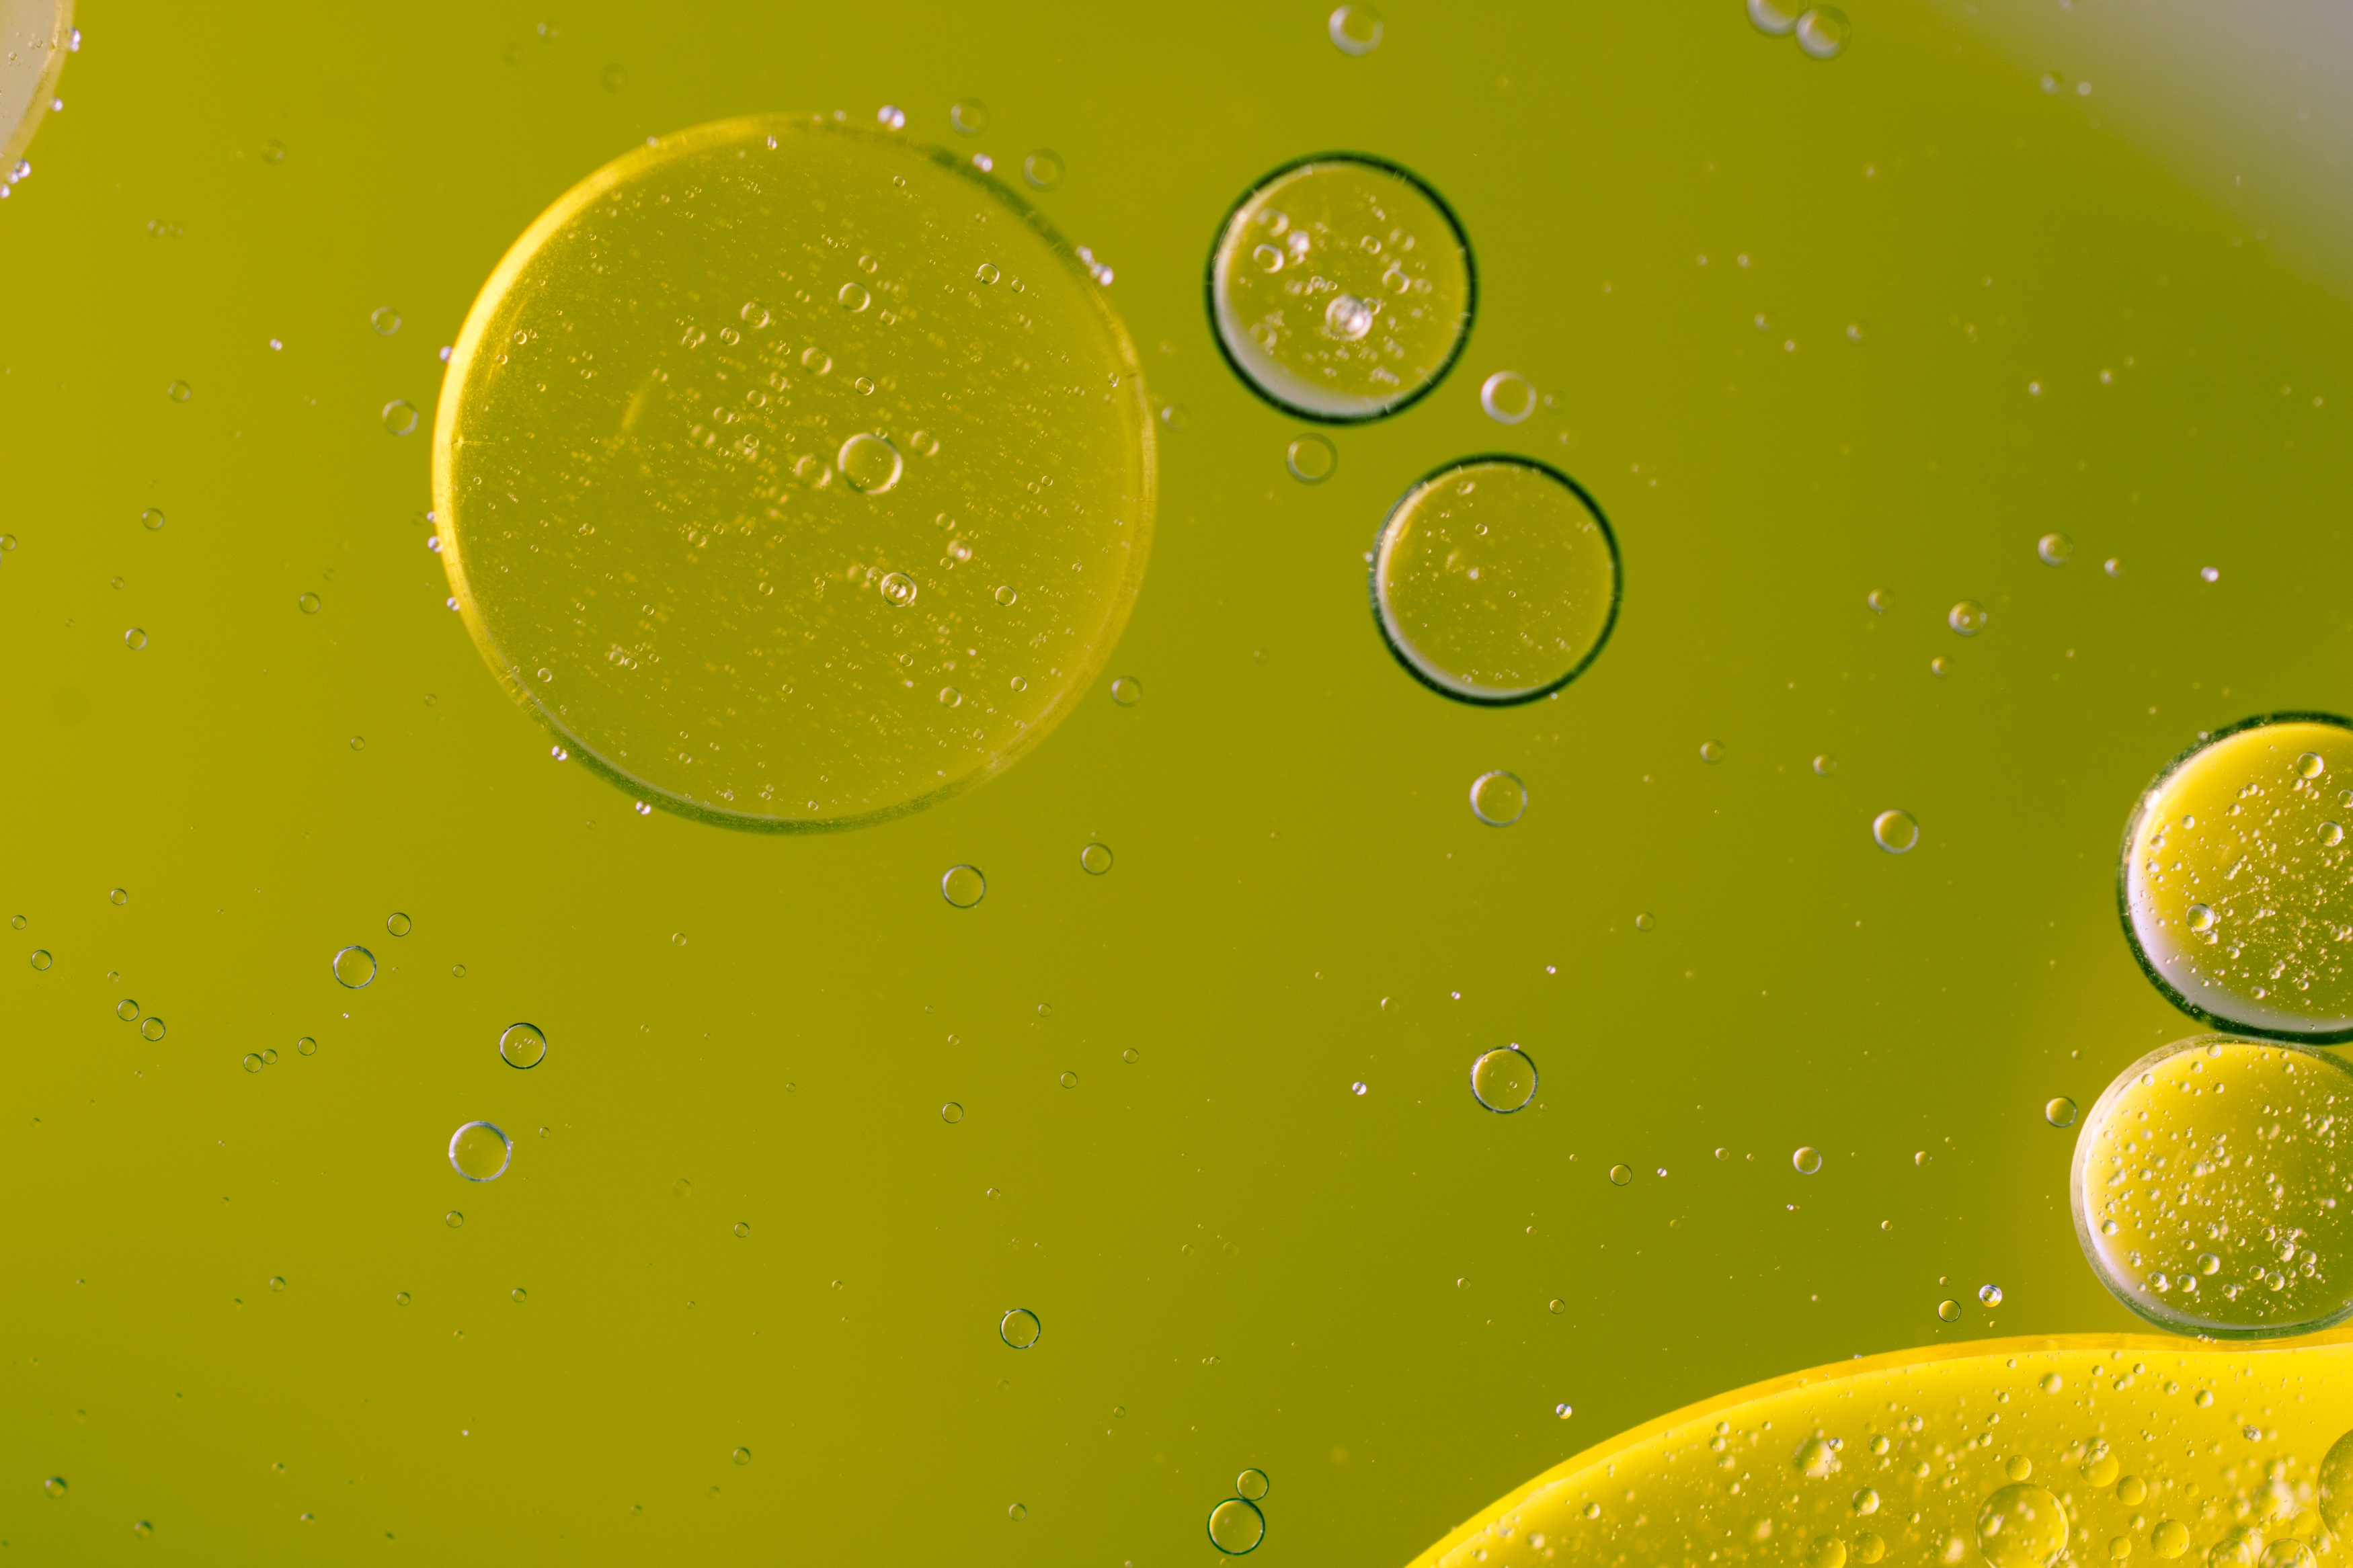
drop, liquid, abstract, plant, fruit, texture, leaf, food, green, produce, macro, yellow, close, circle, lime, juice, background, cells, oil, citrus, macro photography, flowering plant, oil in water, oil eye, land plant